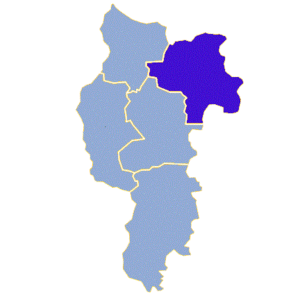
Ośno Lubuskie est une gmina urbaine-rurale ou mixte de la powiat de Słubice, dans la Voïvodie de Lubusz, dans l'ouest de la Pologne.